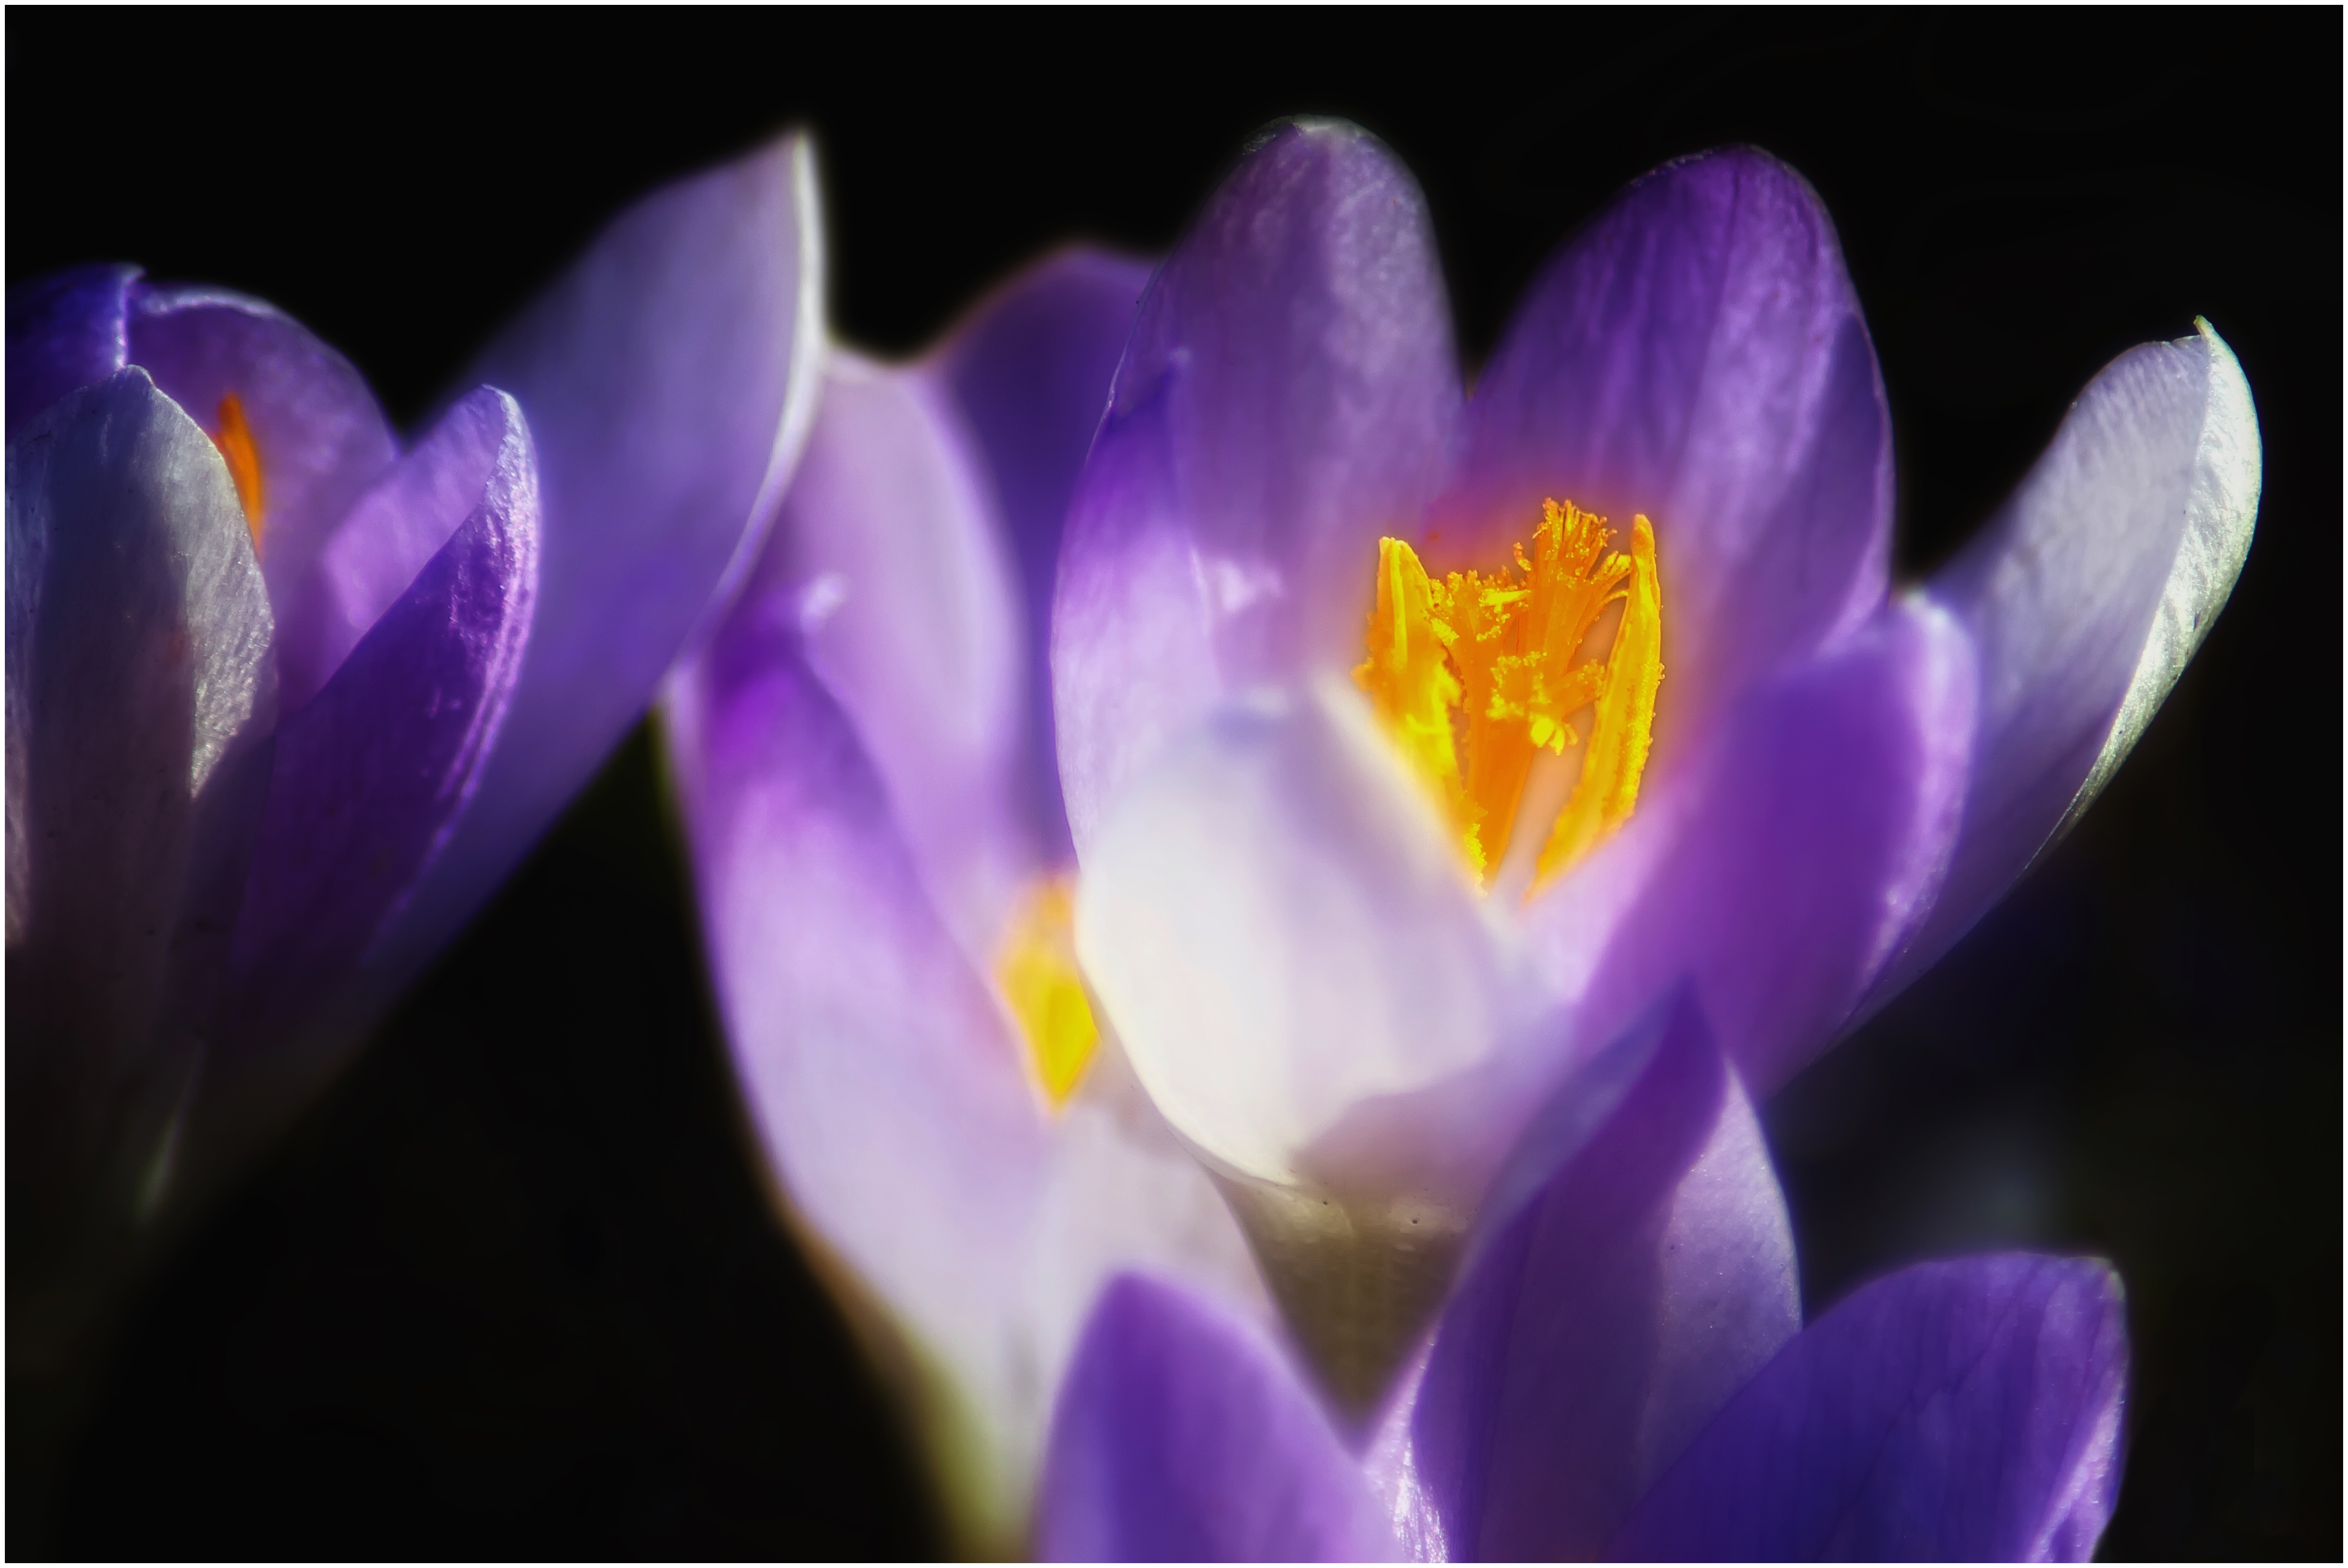
nature, blossom, plant, flower, purple, petal, bloom, spring, color, macro, blue, colorful, close, single flower, flowers, violet, crocus, tender, spring crocus, macro photography, fr hlingsanfang, schwertliliengewaechs, flowering plant, lenz, fr hlingsbl her, land plant, iris family